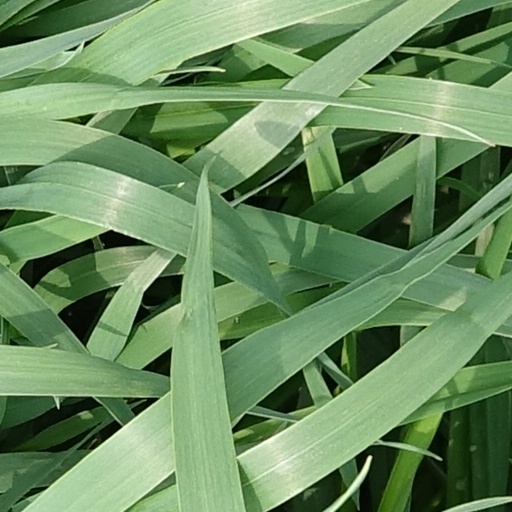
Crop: wheat